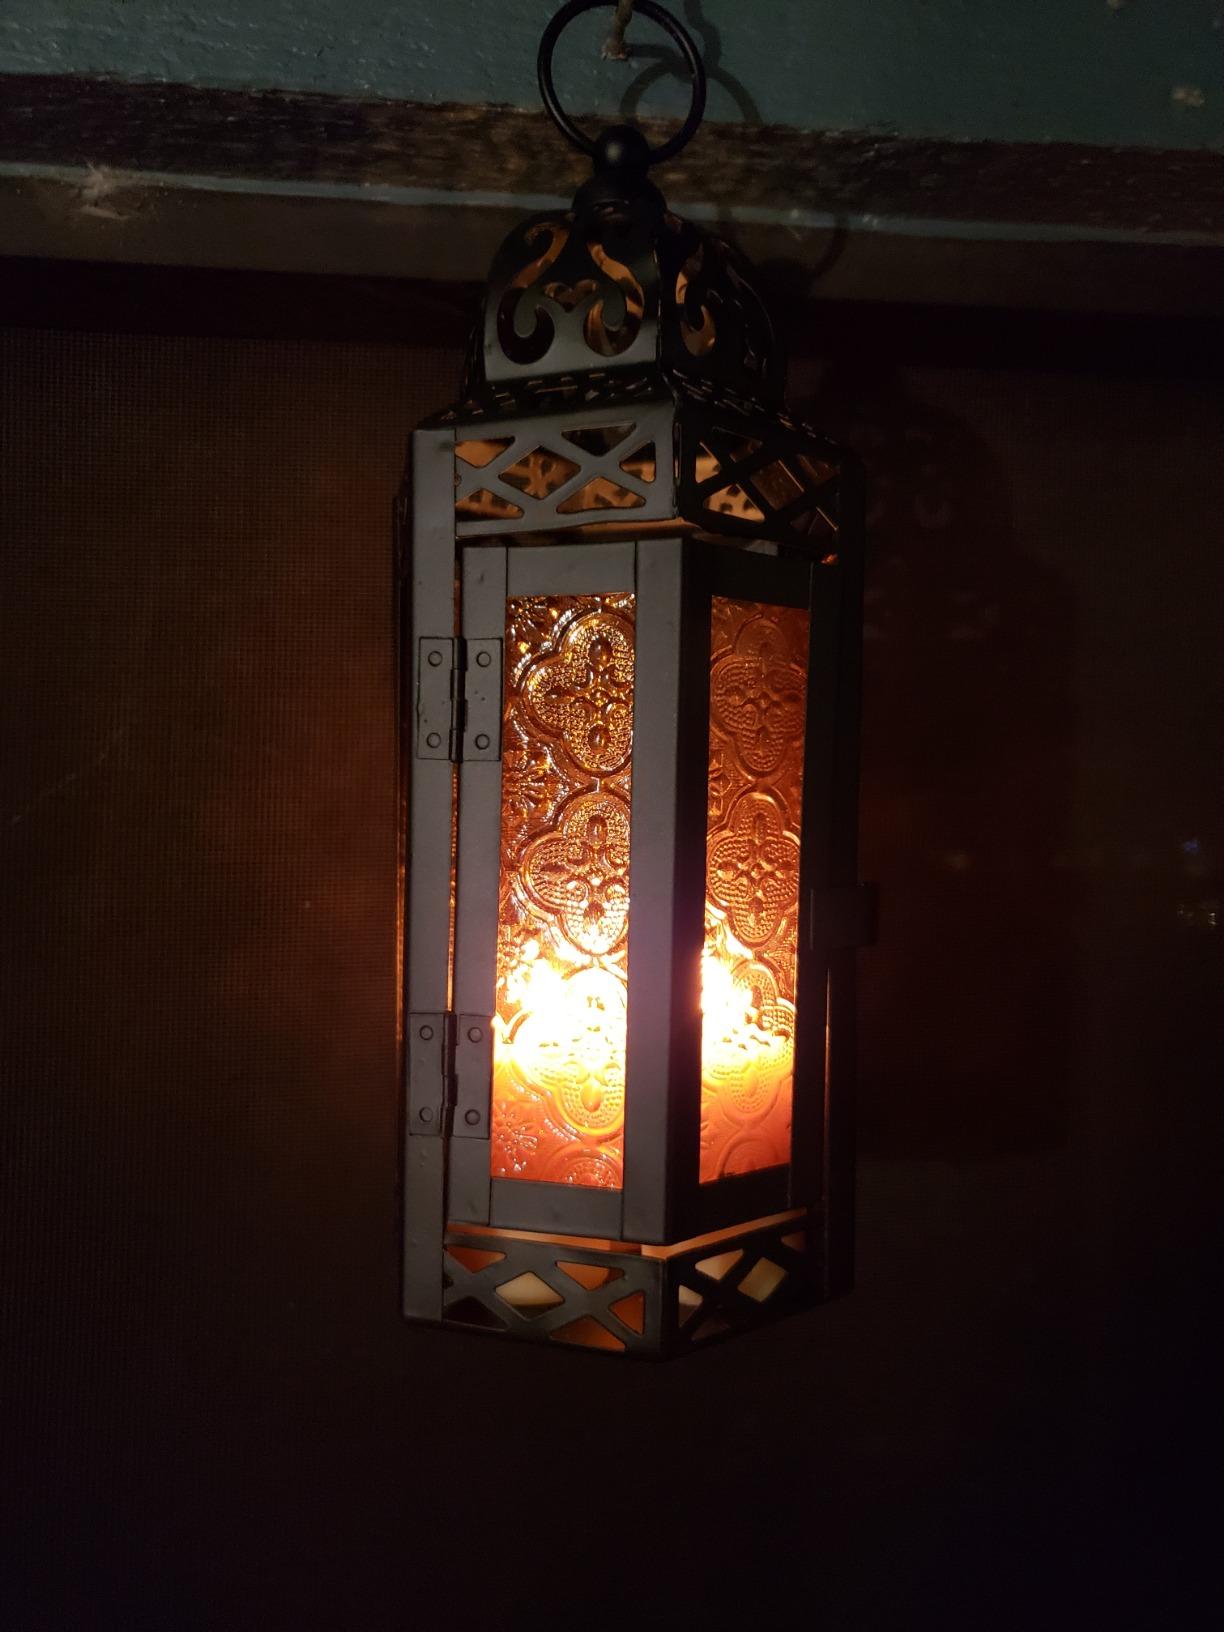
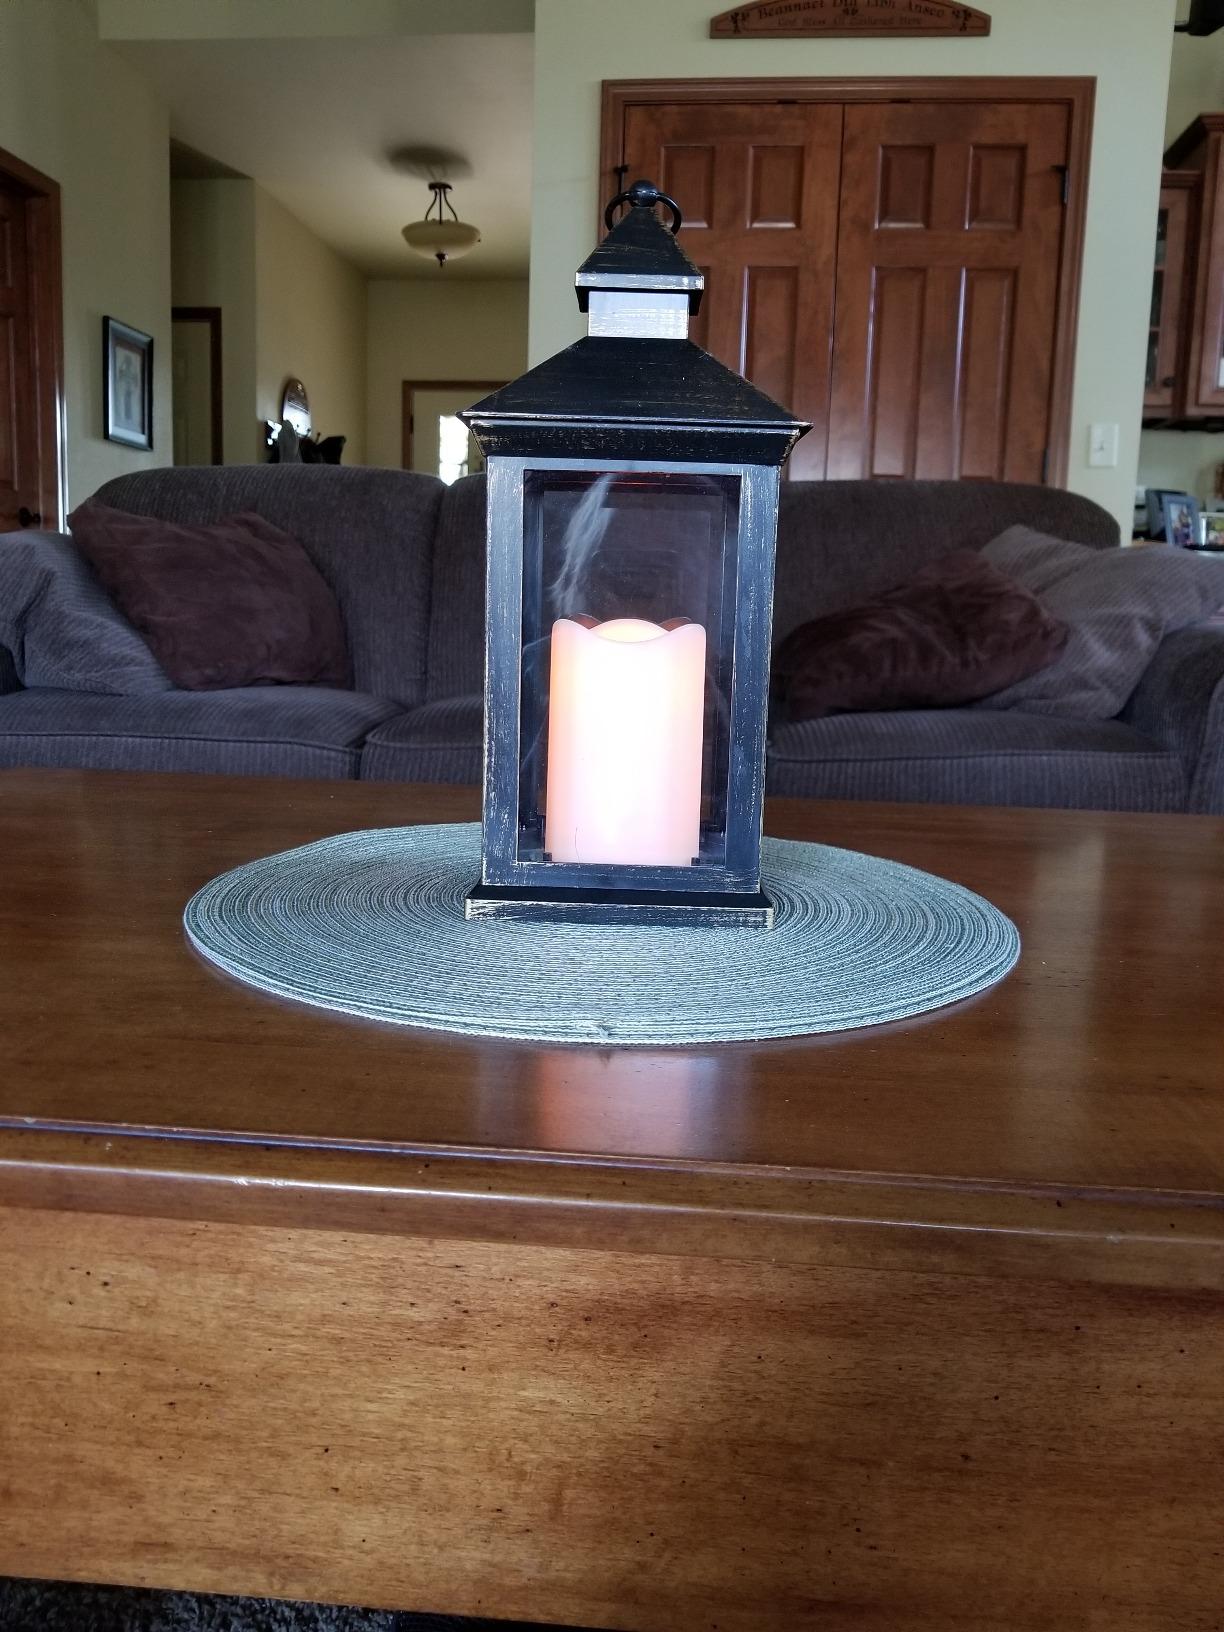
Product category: lantern
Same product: no